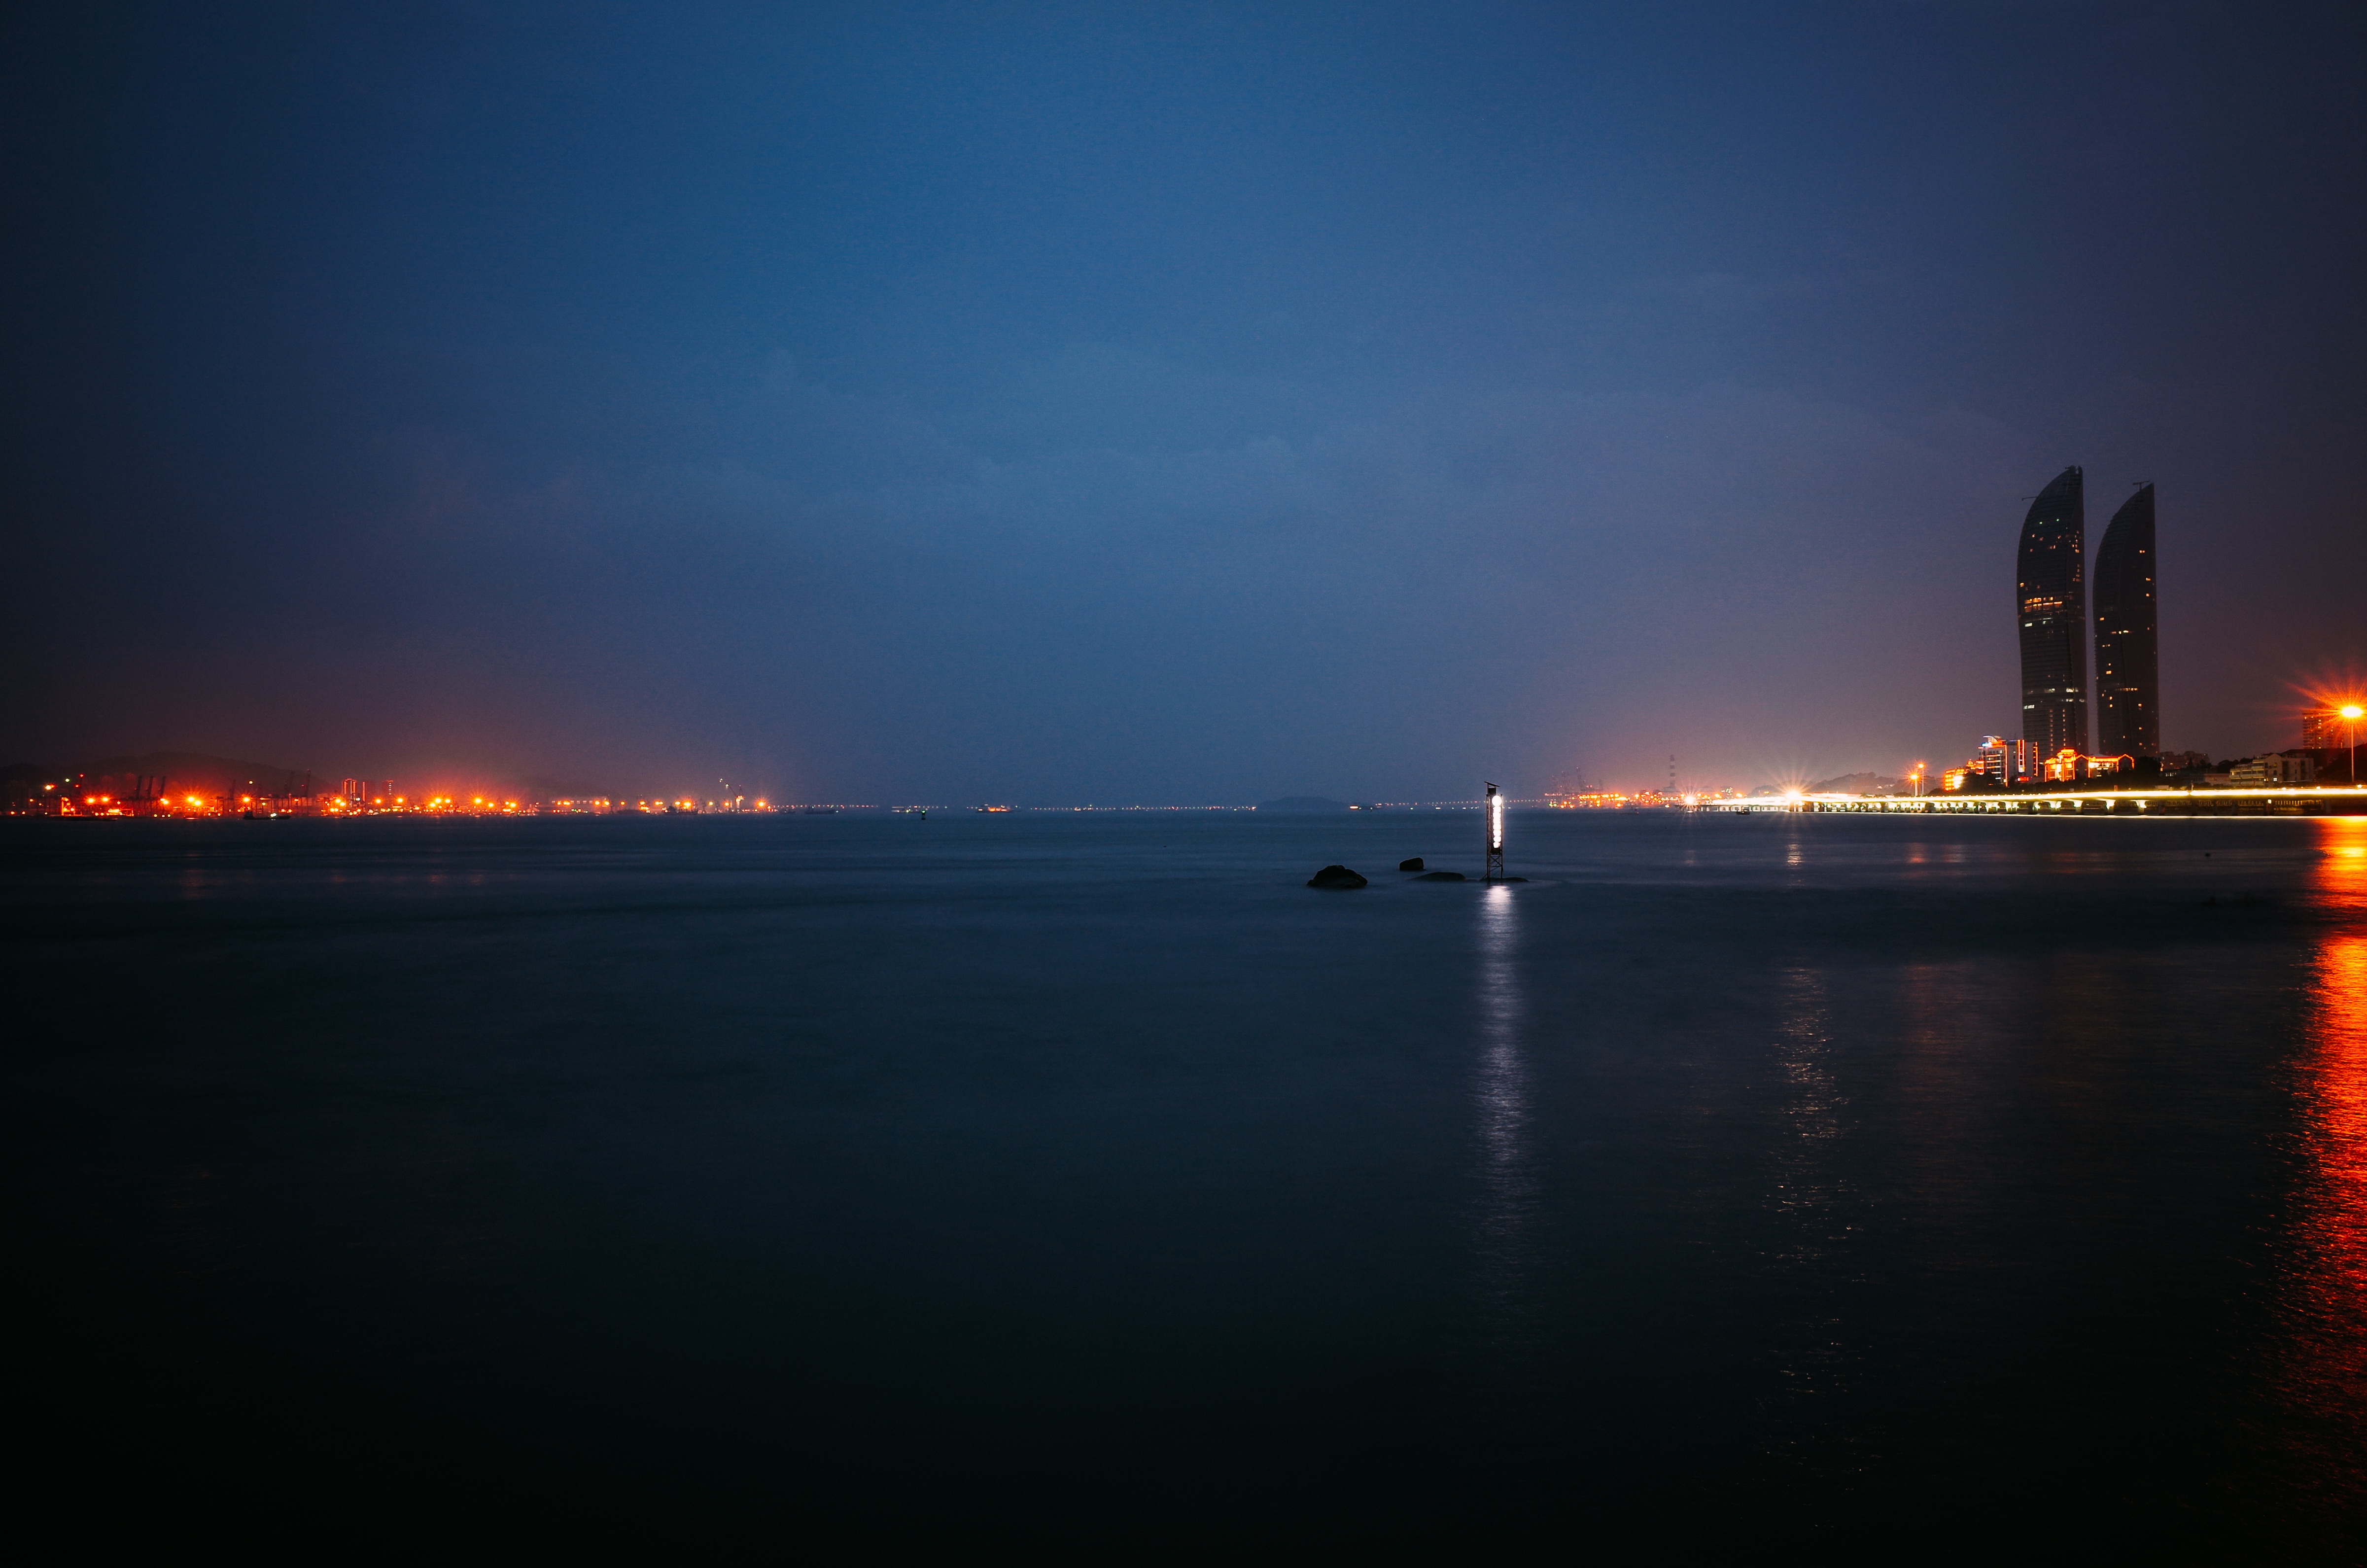
sea, horizon, light, sunrise, sunset, skyline, night, dawn, cityscape, dusk, evening, reflection, vehicle, tower, harbor, darkness, night view, xiamen, atmosphere of earth